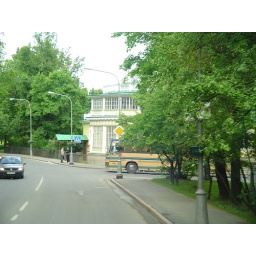
Pushkin's house in Pushkin. He had a drop of black blood